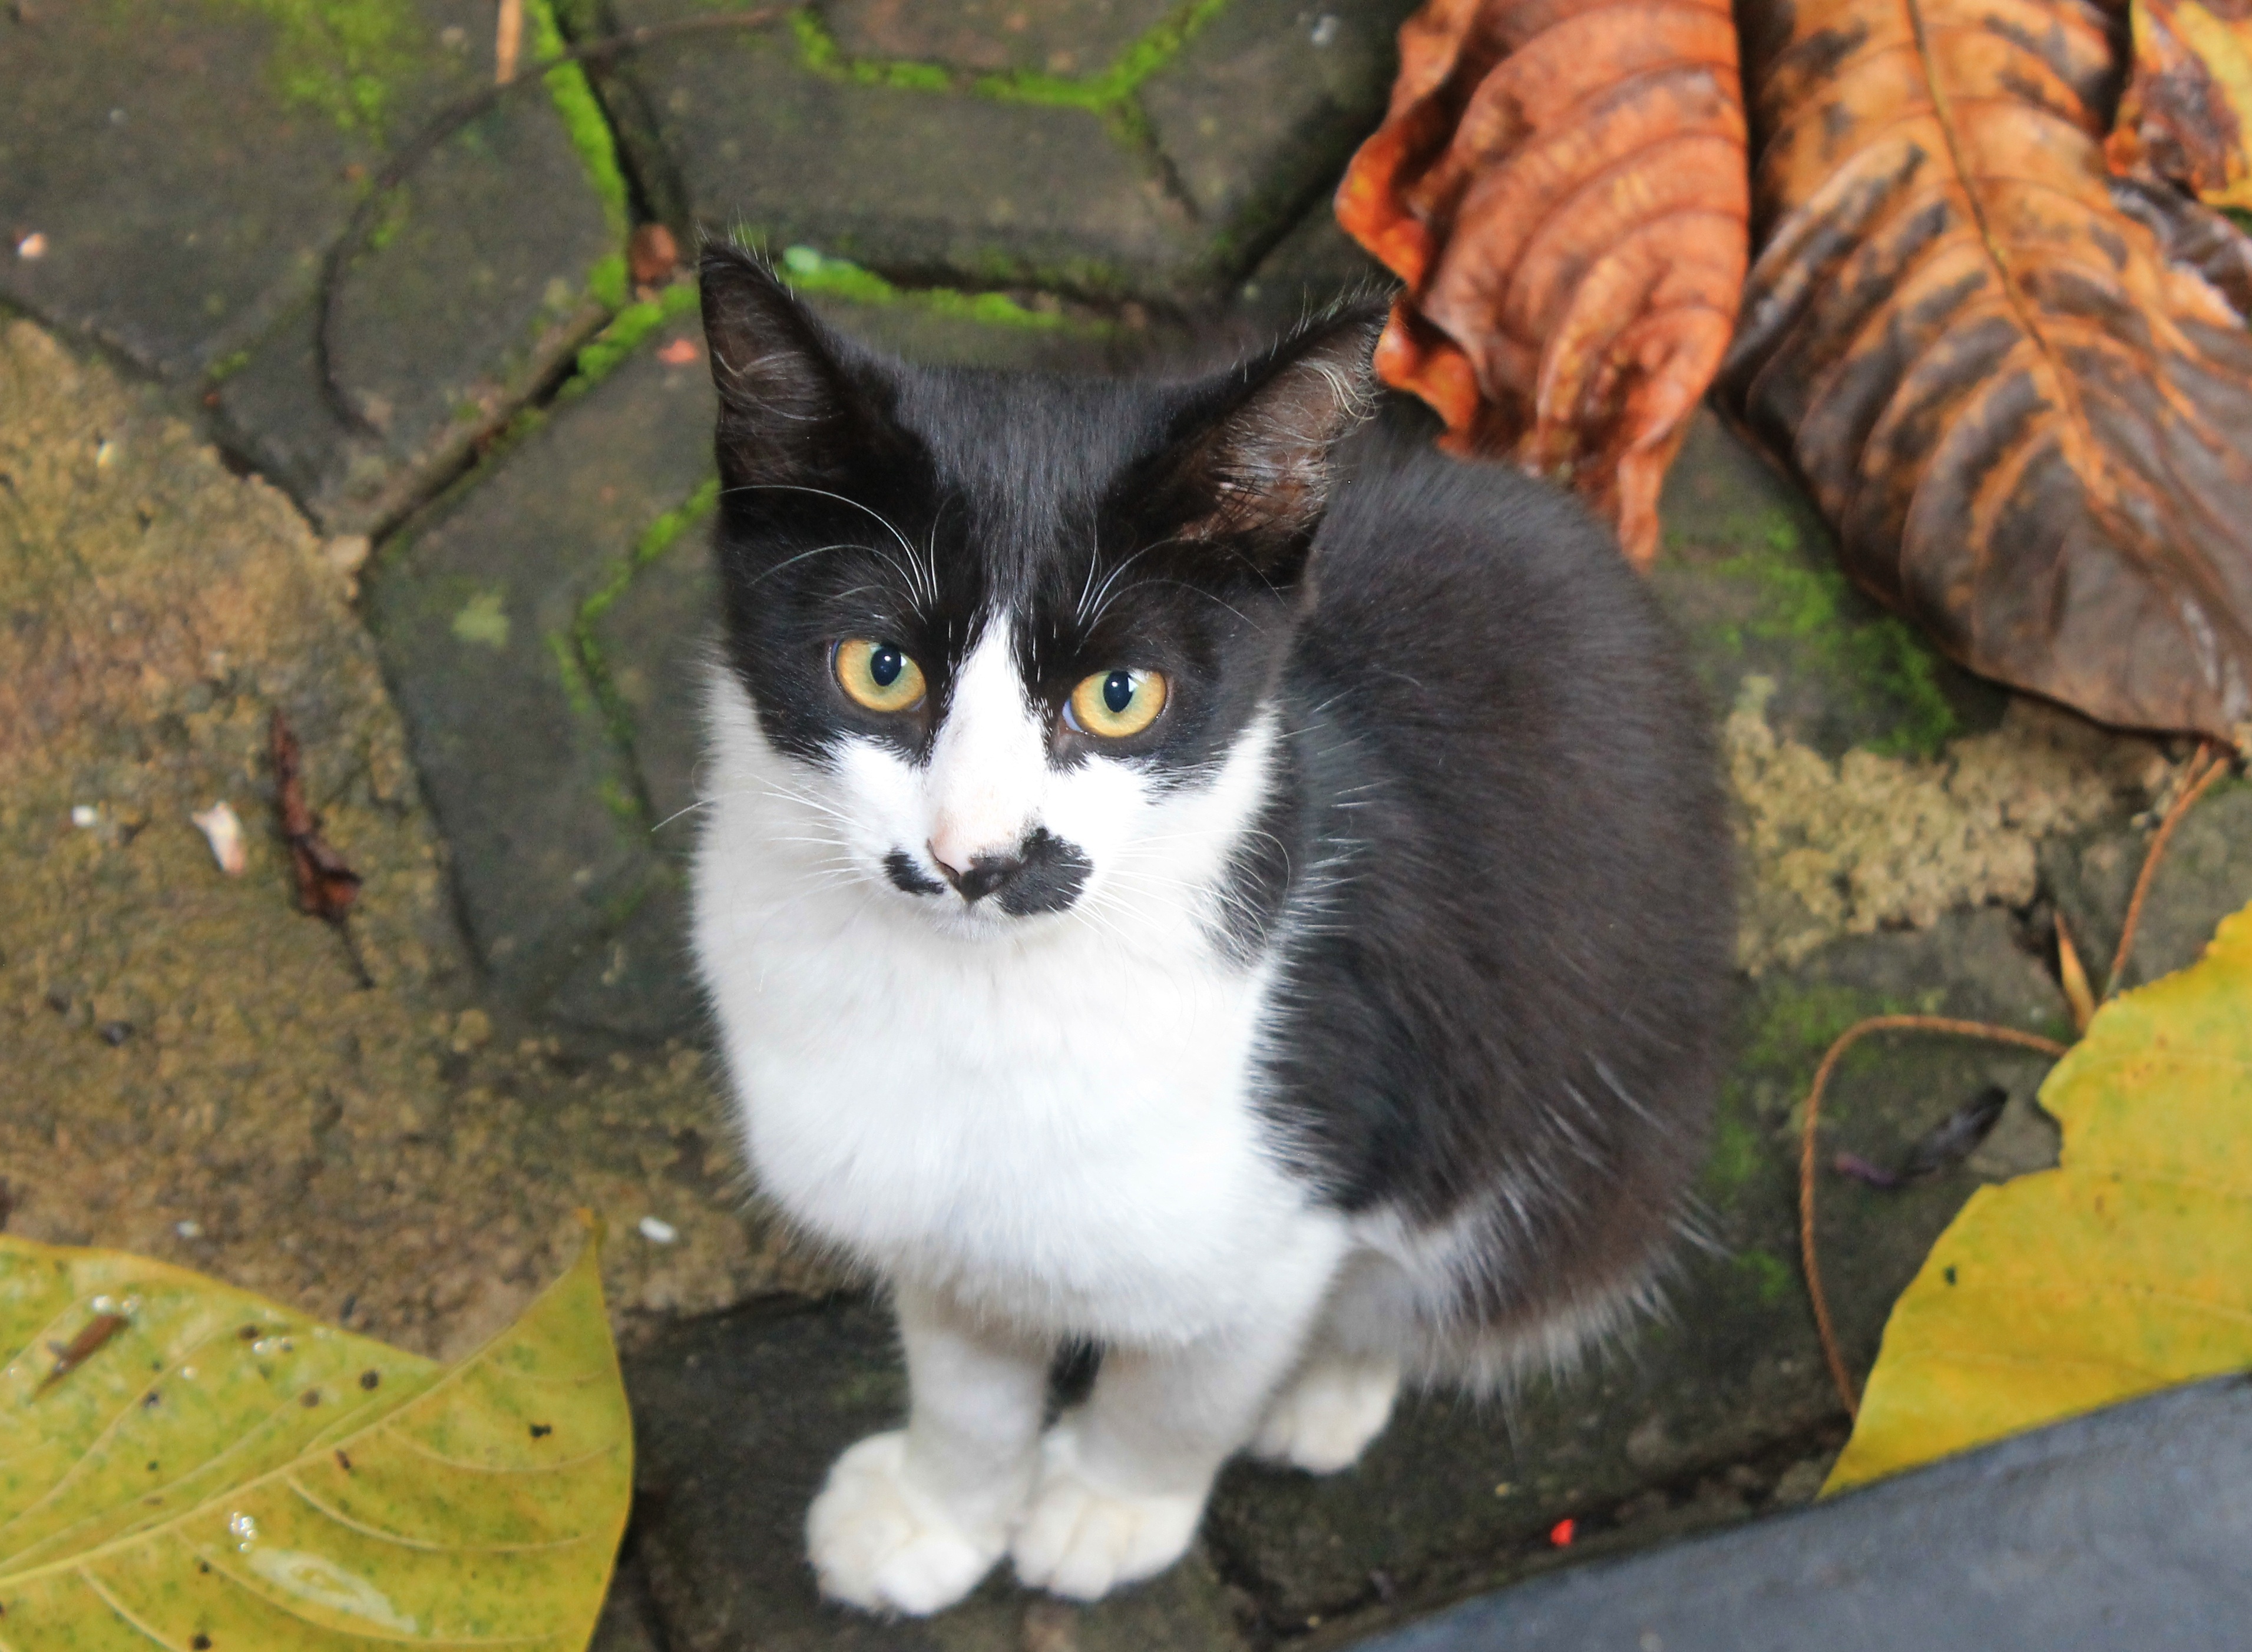
black and white, animal, cat, mammal, whiskers, vertebrate, norwegian forest cat, small to medium sized cats, cat like mammal, carnivoran, dog breed group, domestic short haired cat